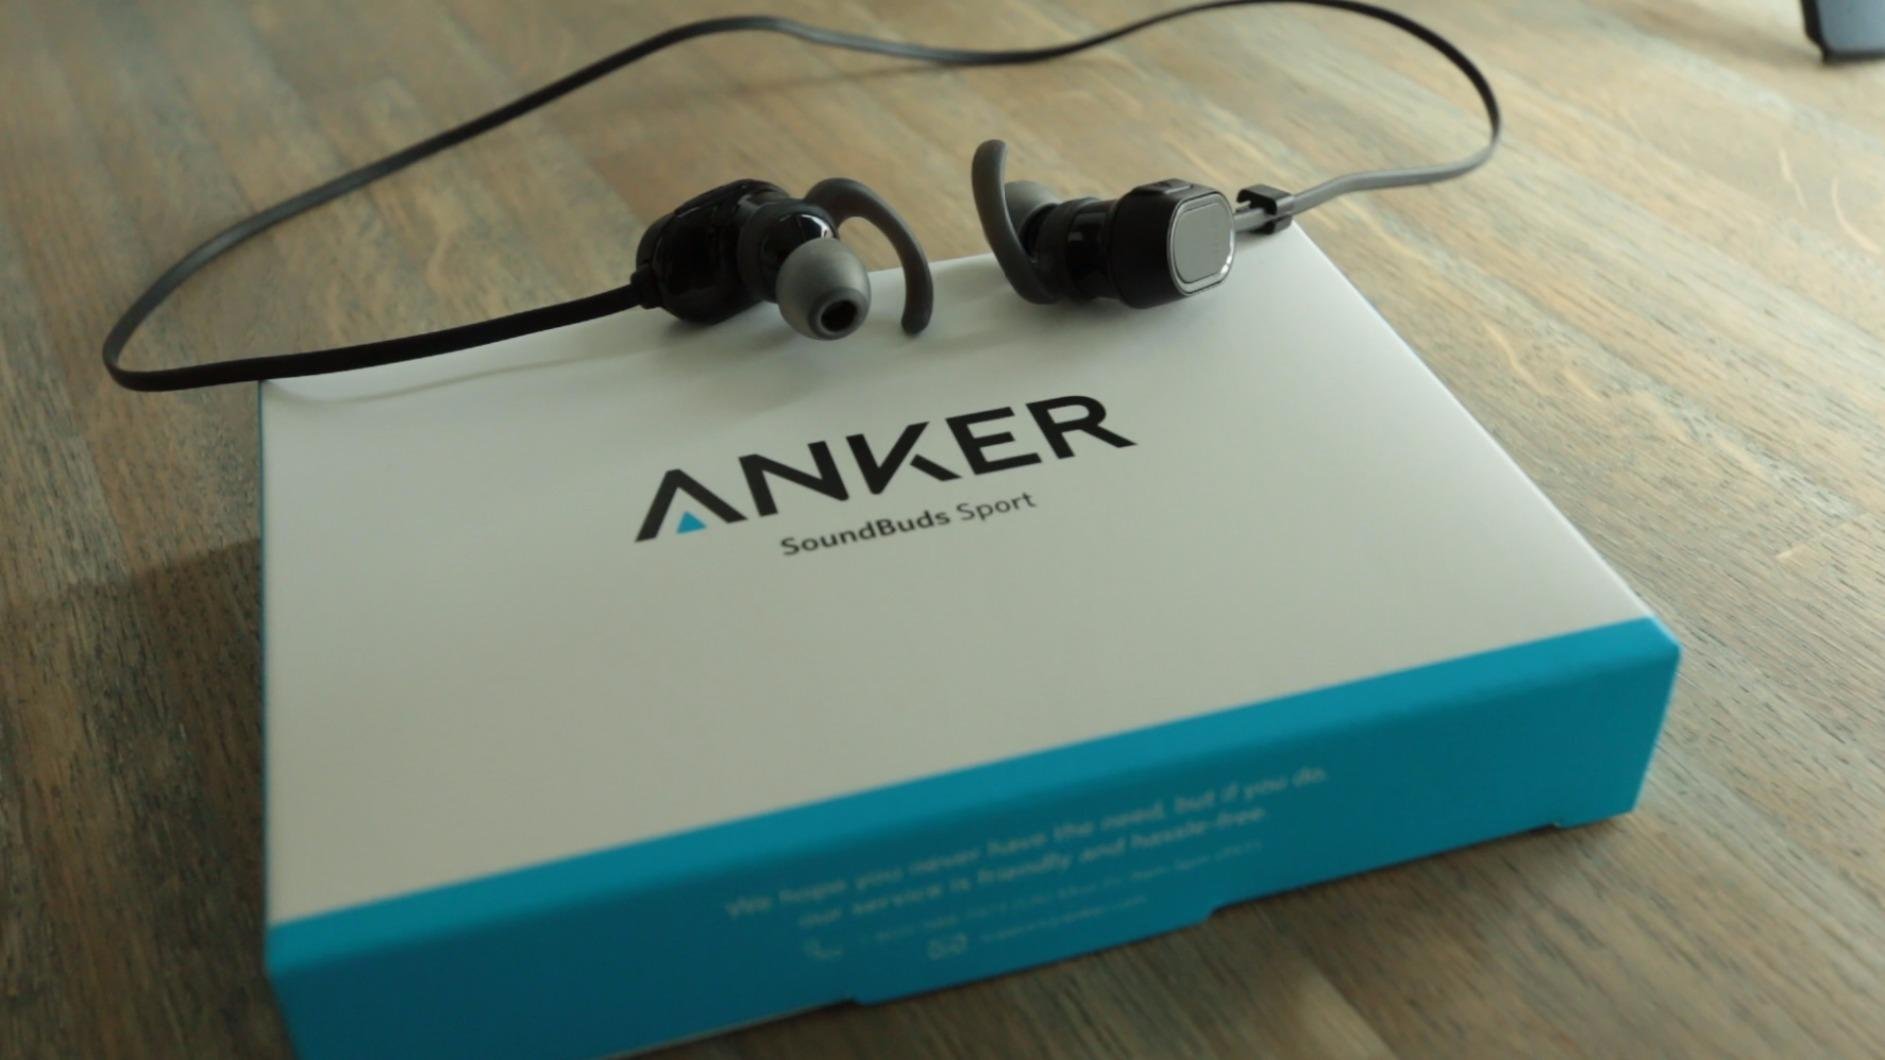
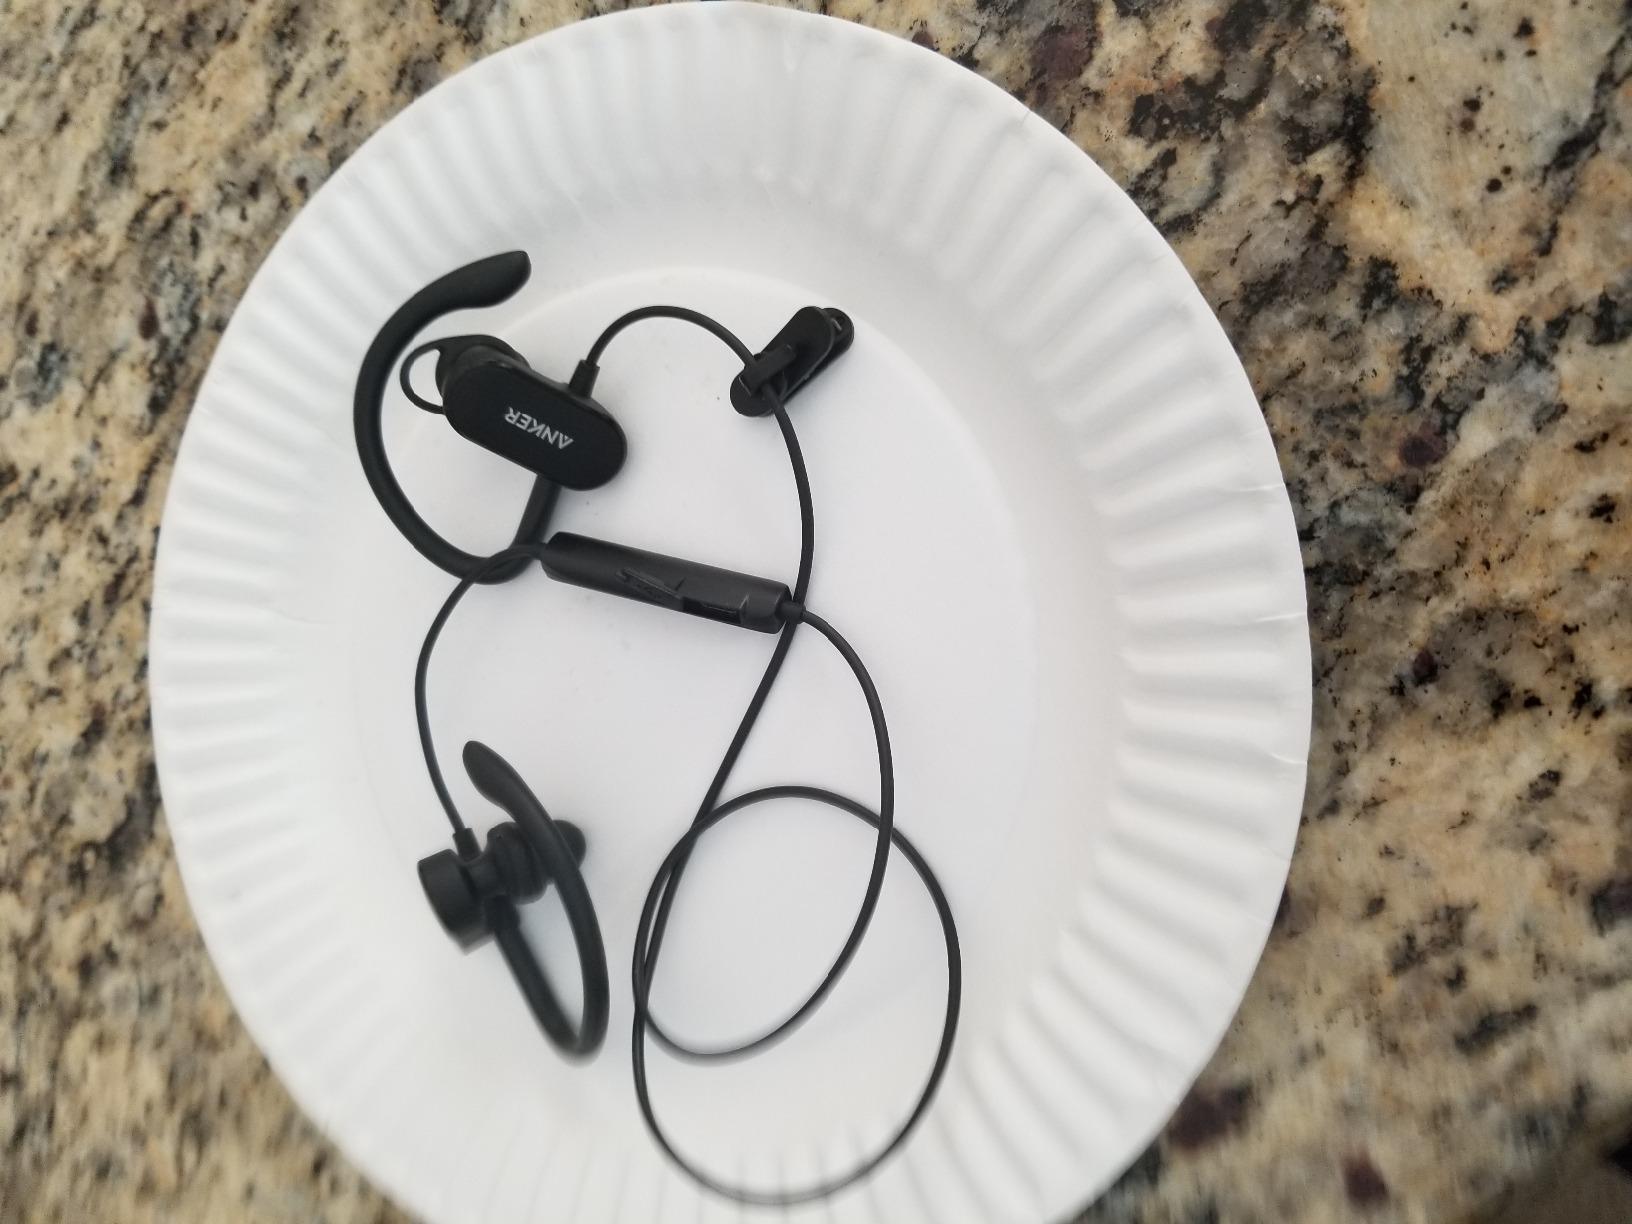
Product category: headphones
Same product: no